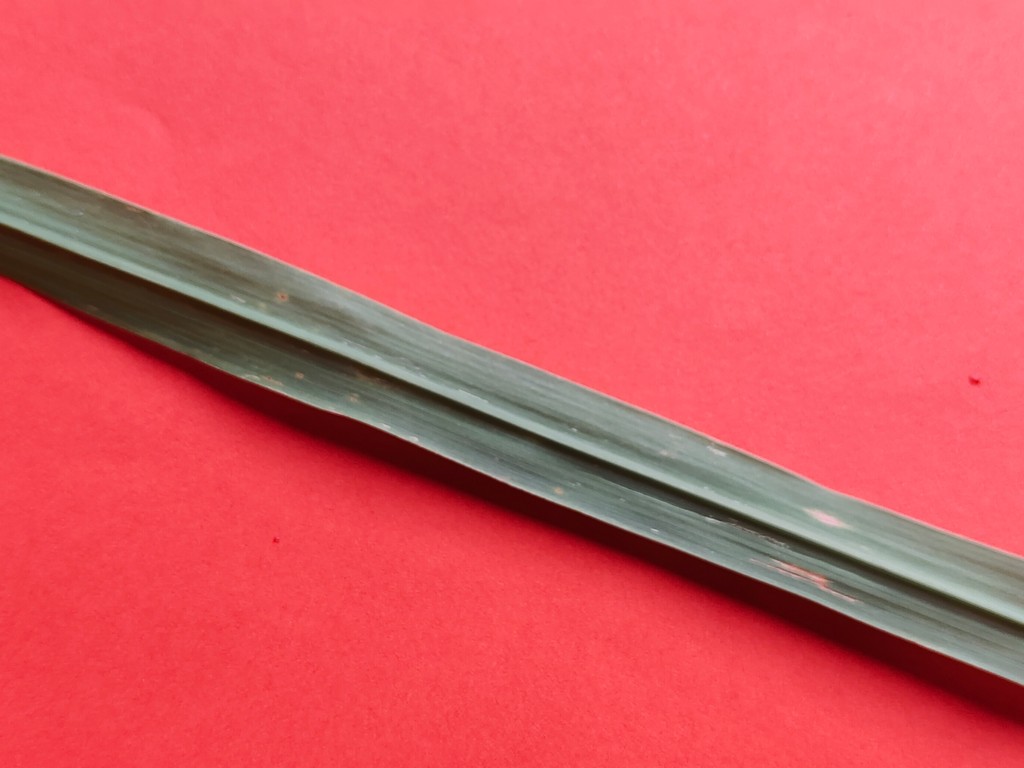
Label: Unhealthy